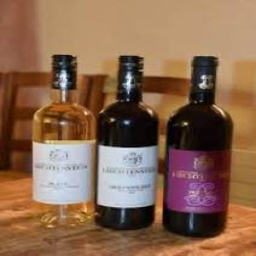
The Prince of Liechtenstein's wine cellars